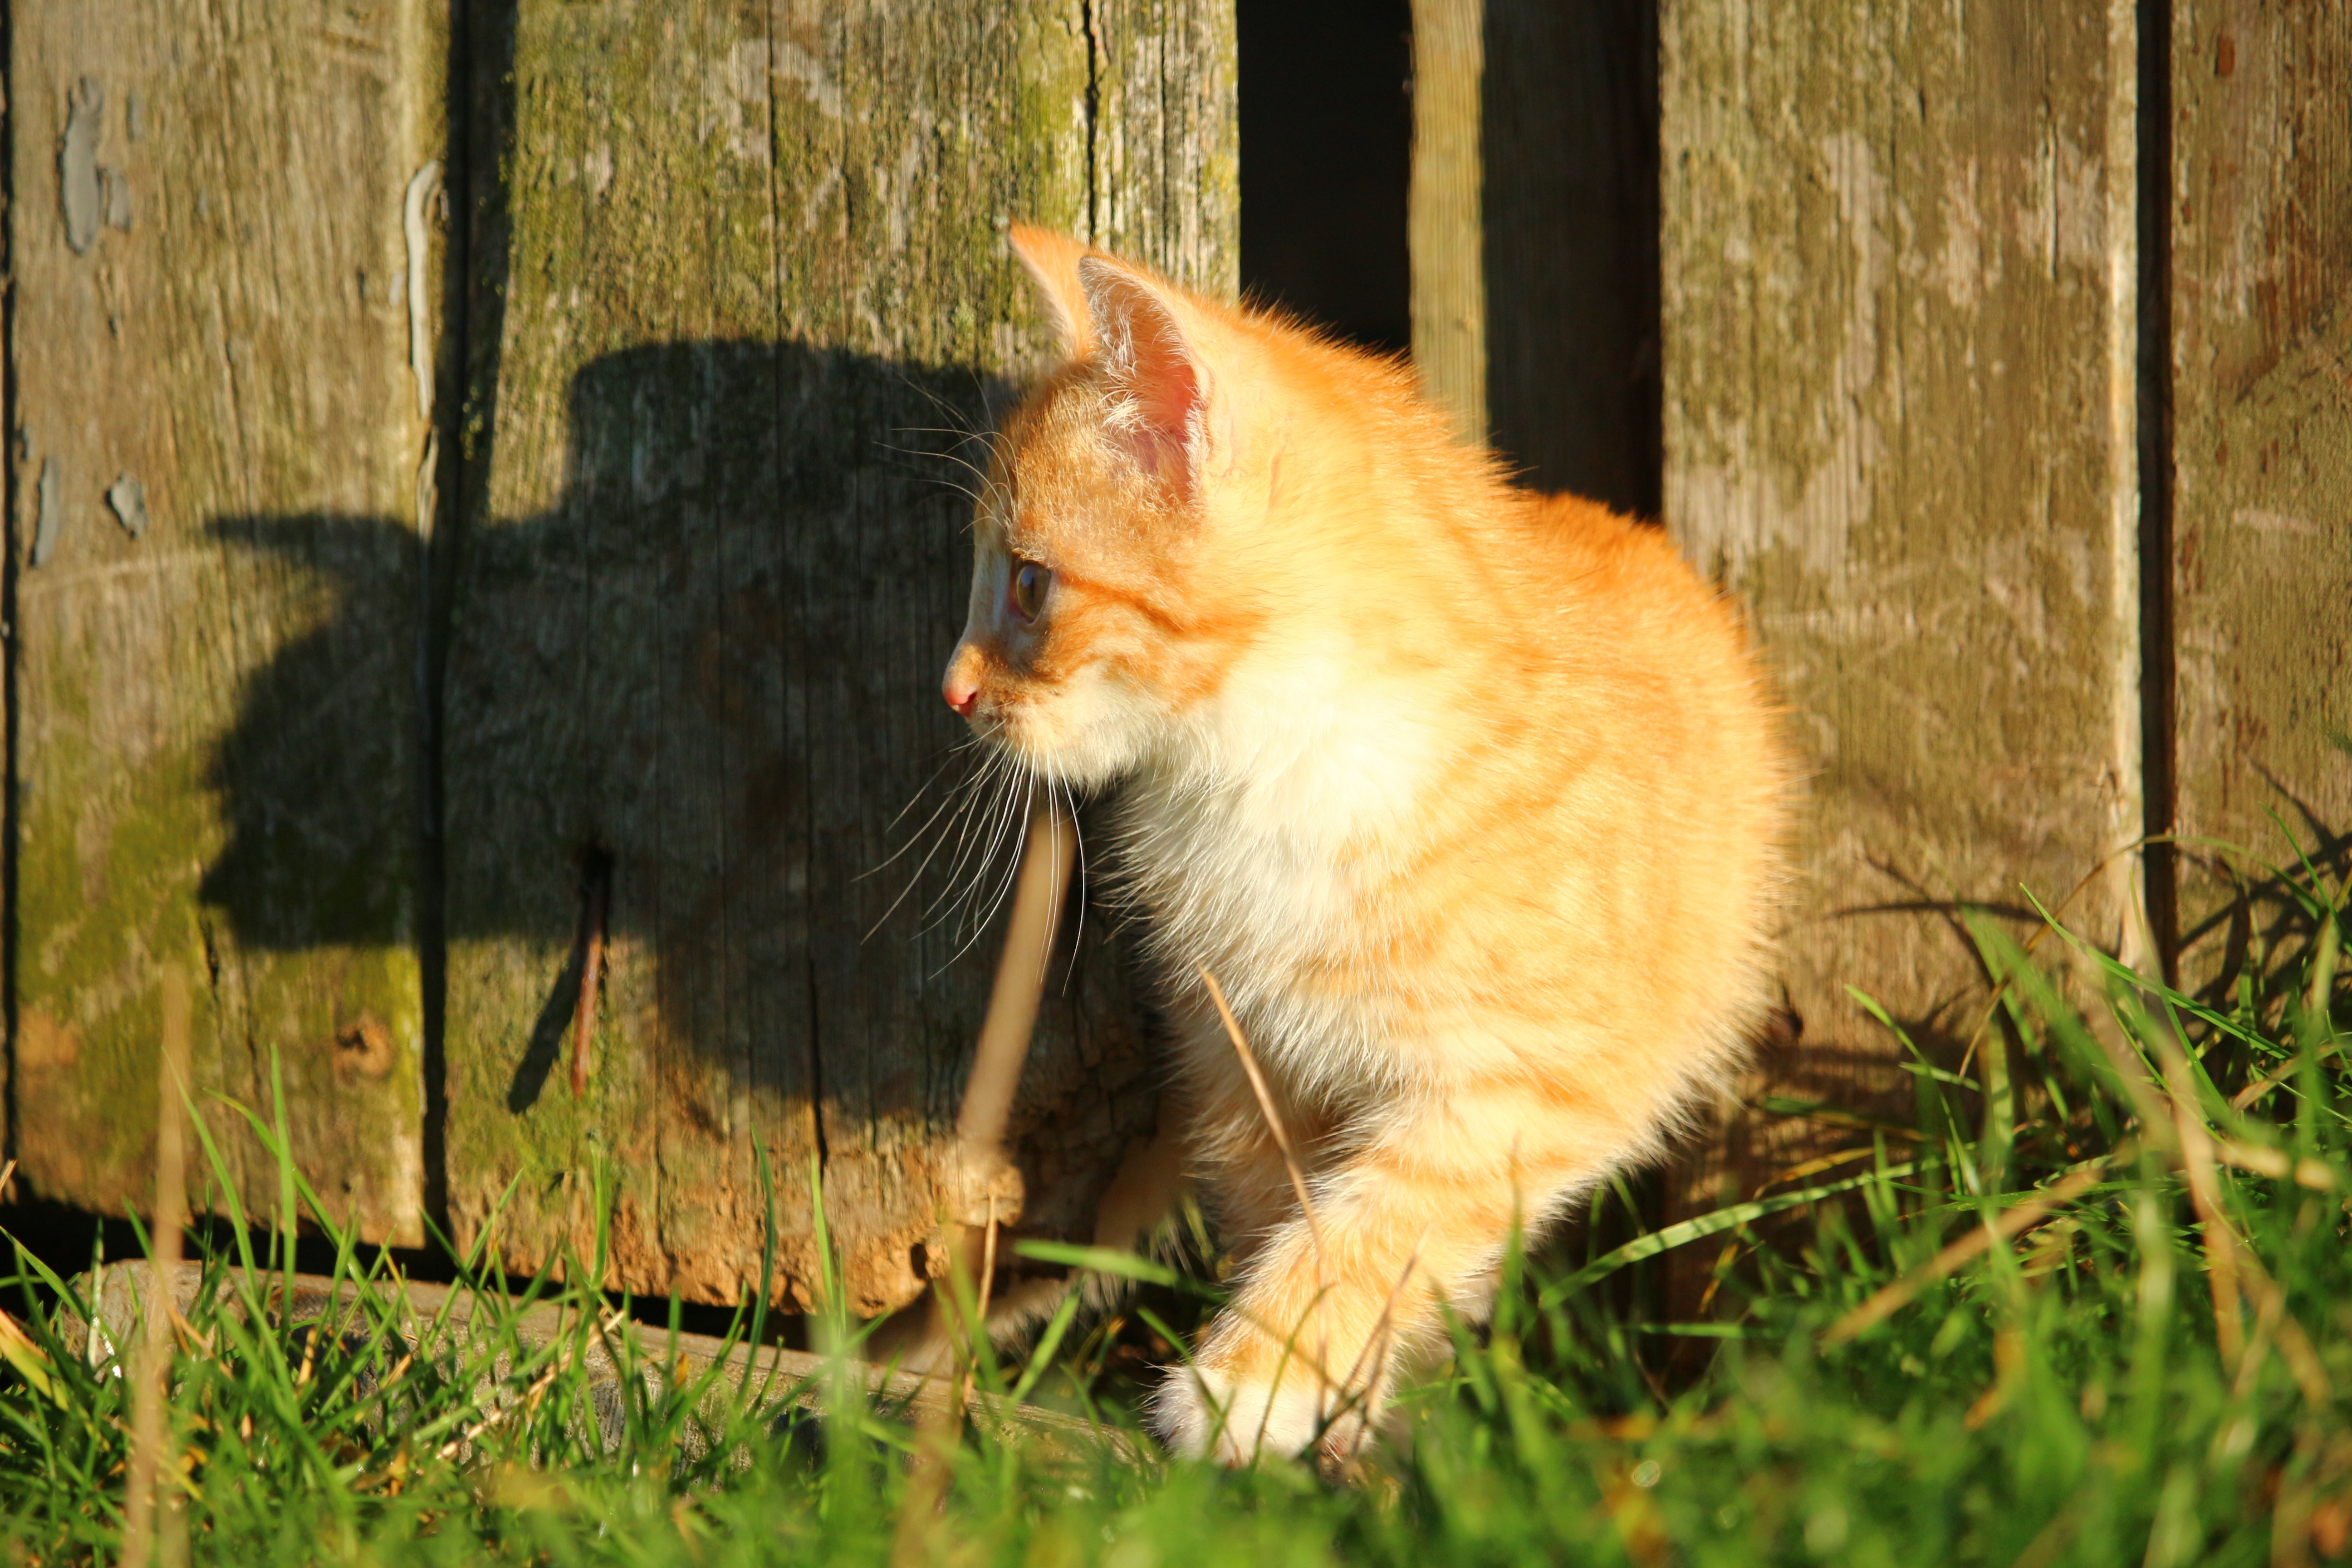
grass, kitten, cat, mammal, fauna, whiskers, vertebrate, young cat, red mackerel tabby, red cat, wooden wall, cat baby, small to medium sized cats, cat like mammal, dog breed group